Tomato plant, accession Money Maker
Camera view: bottom (45 deg); turntable rotation: 210 degrees
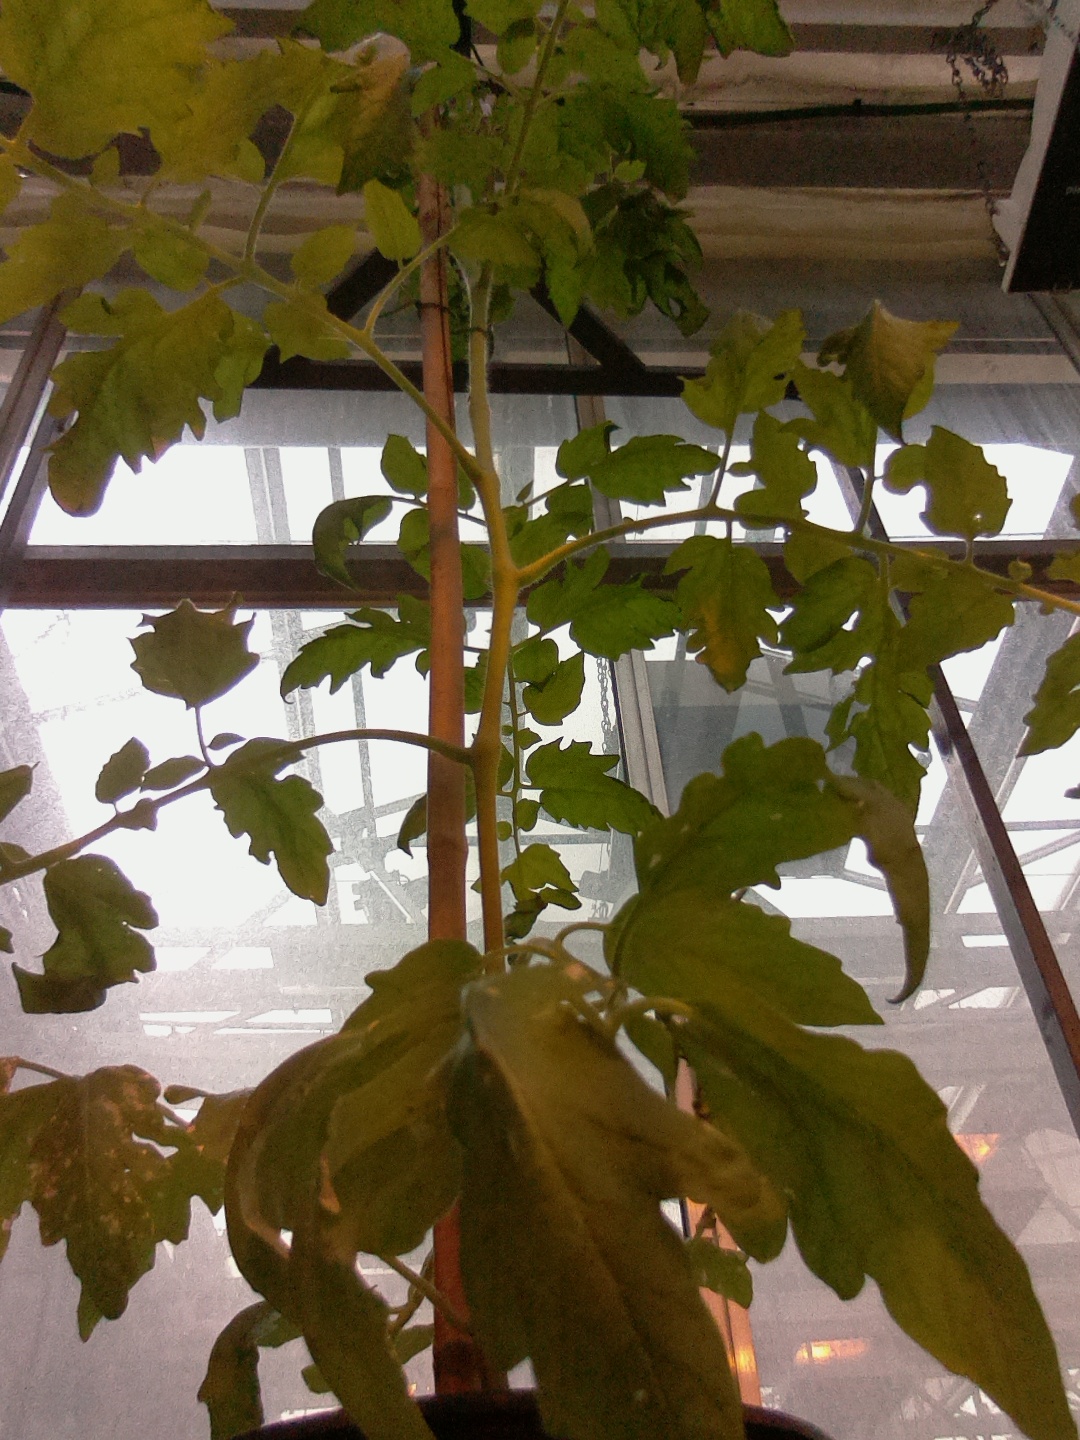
BBCH growth stage 20: First Side shoot start formed